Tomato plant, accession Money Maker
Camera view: horizontal (90 deg, fisheye); turntable rotation: 120 degrees
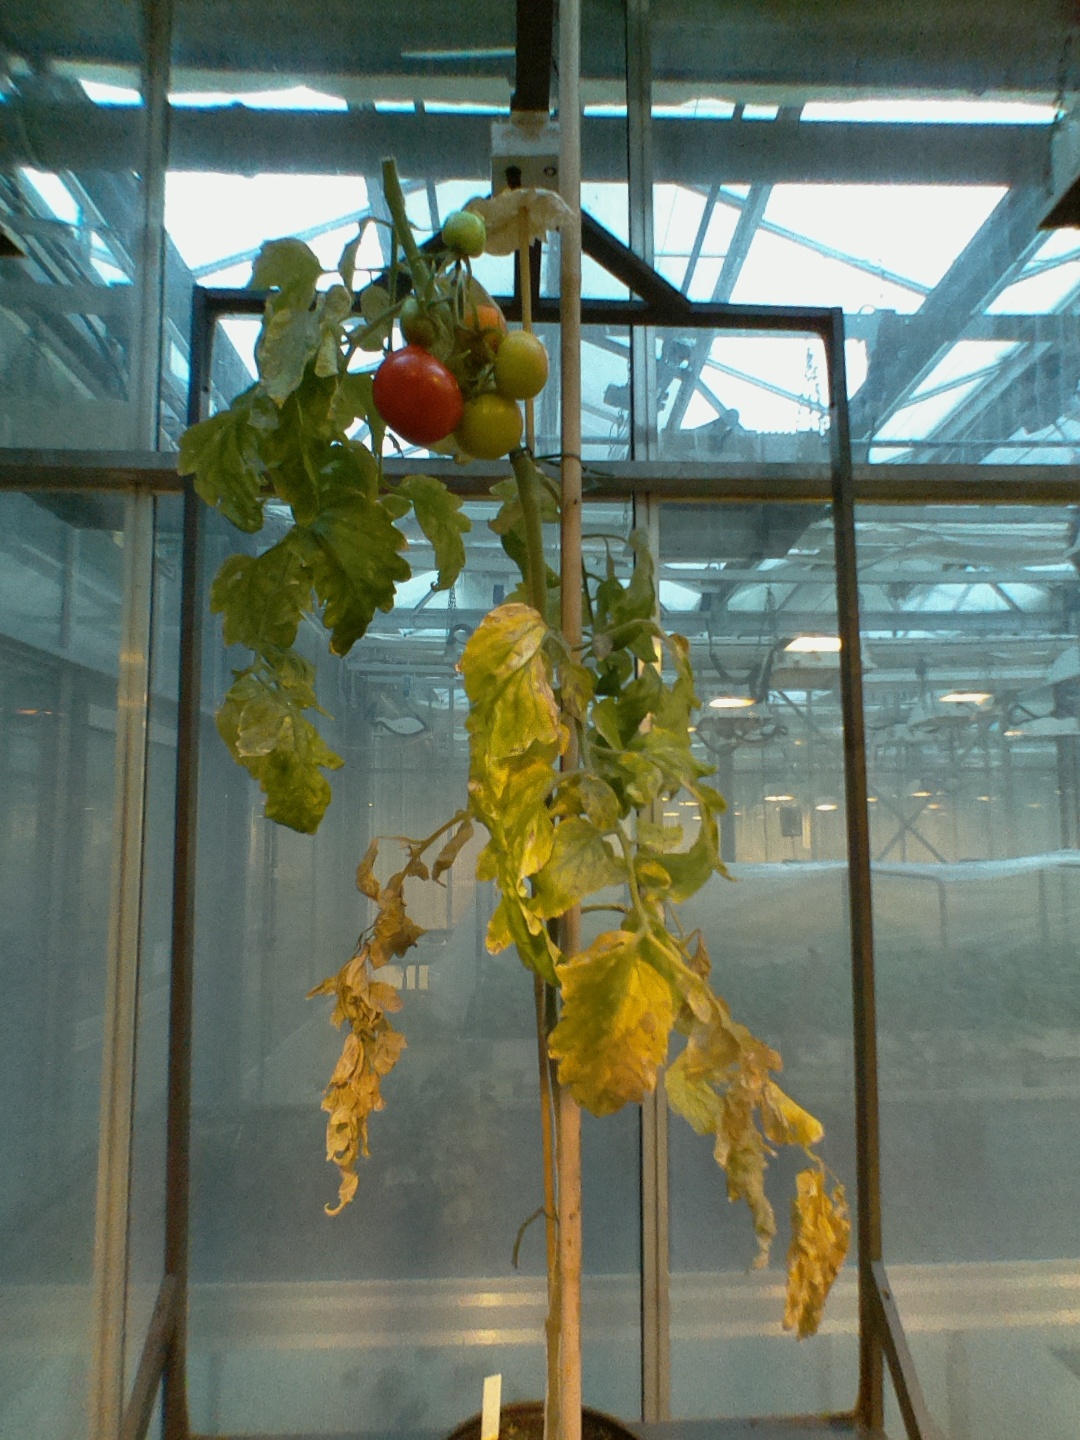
BBCH growth stage 82: 20%-30% of fruits show typical fully ripe color